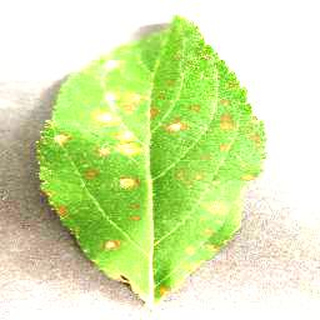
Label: apple_cedar_apple_rust